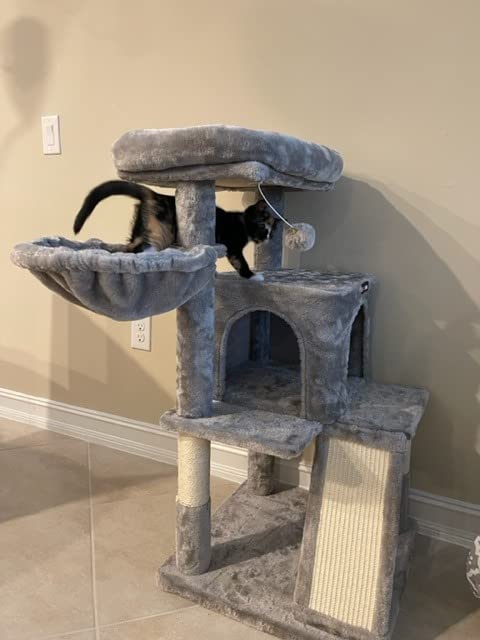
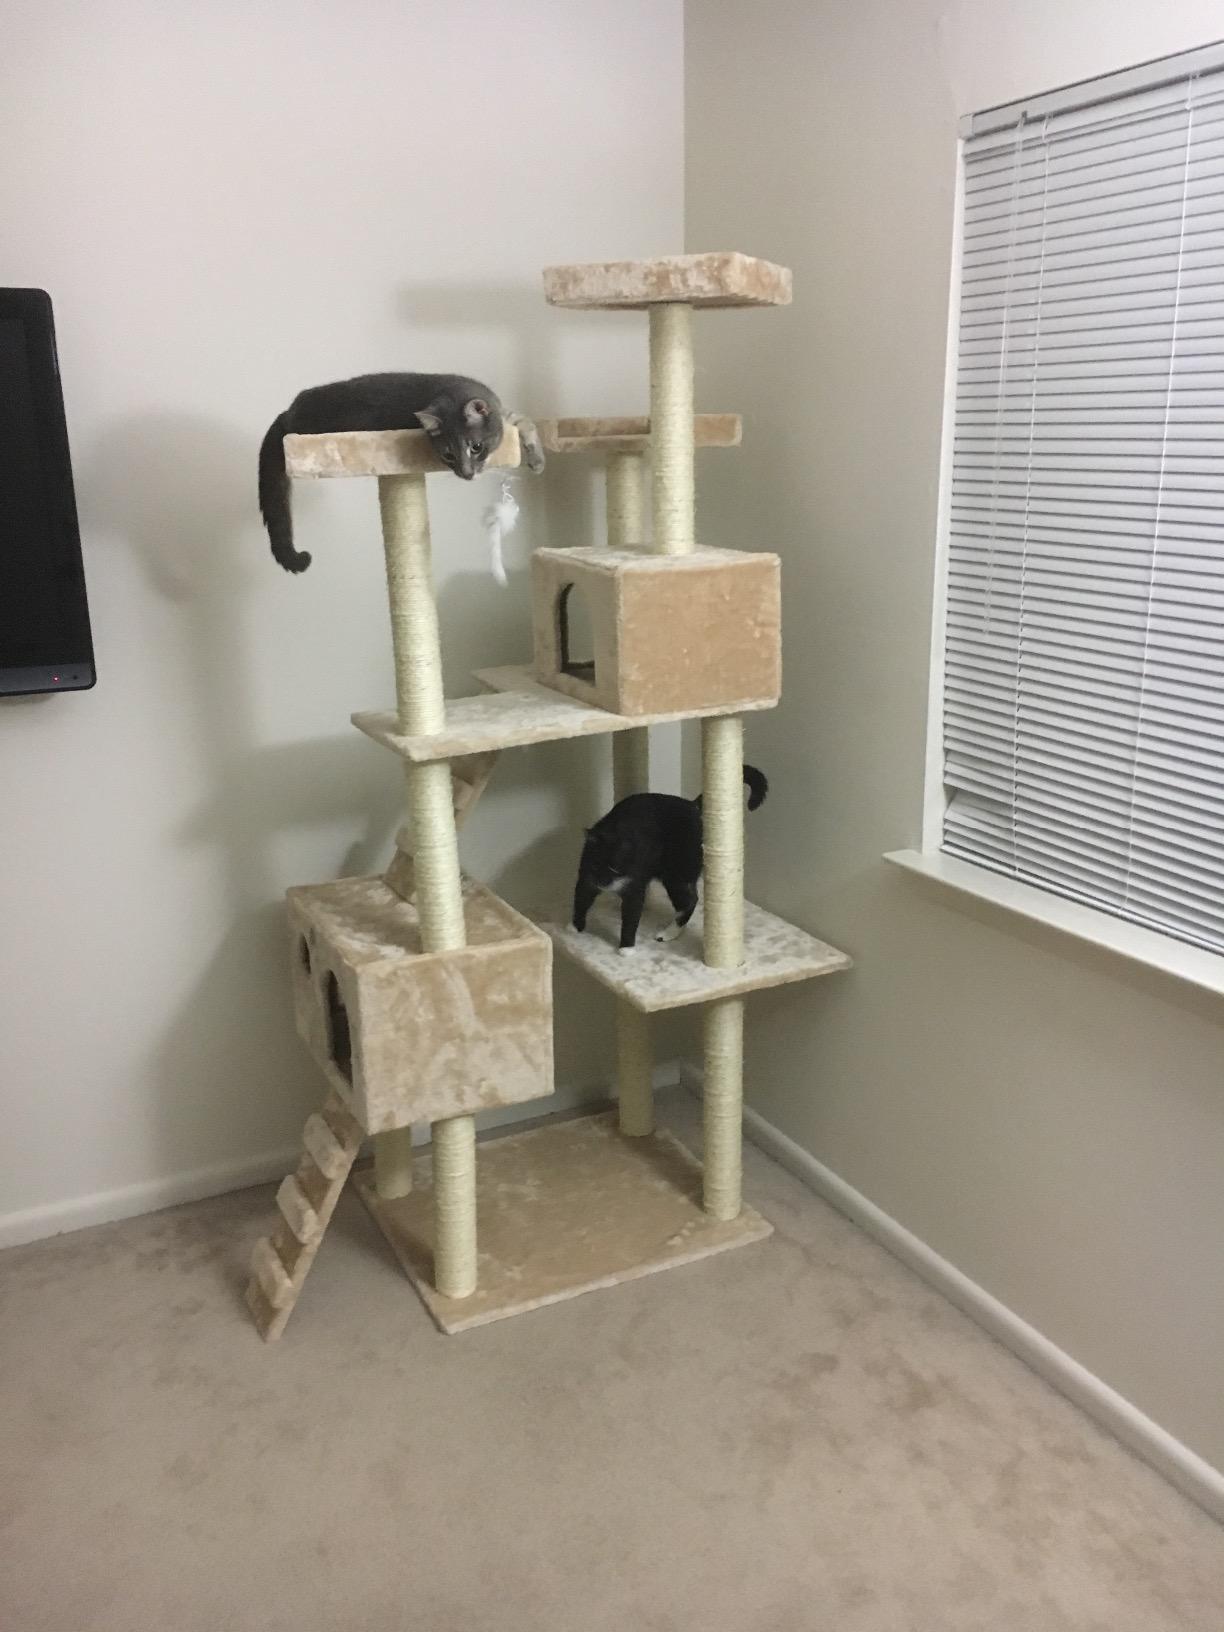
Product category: items_cat tree
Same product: no